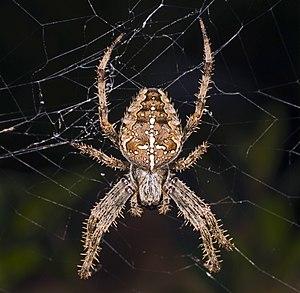
Araneus diadematus, l'Épeire diadème, est une espèce d'araignées aranéomorphes de la famille des Araneidae.